Maritime history

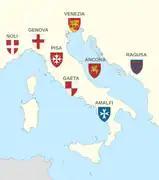
A map with the locations and coats of arms of the maritime republics of medieval Italy: Venice, Genoa, Amalfi, Pisa, Noli, Ancona, Ragusa, Gaeta.

The Arab Empire maintained and expanded a wide trade network across parts of Asia, Africa and Europe. This helped establish the Arab Empire (including the Rashidun, Umayyad, Abbasid and Fatimid caliphates) as the world's leading extensive economic power throughout the 8th–13th centuries according to the political scientist John M. Hobson. The Belitung is the oldest discovered Arabic ship to reach the Asian sea, dating back over 1000 years.